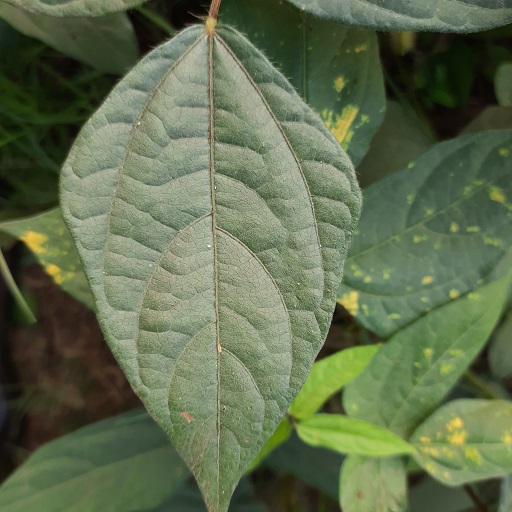
Label: Healthy